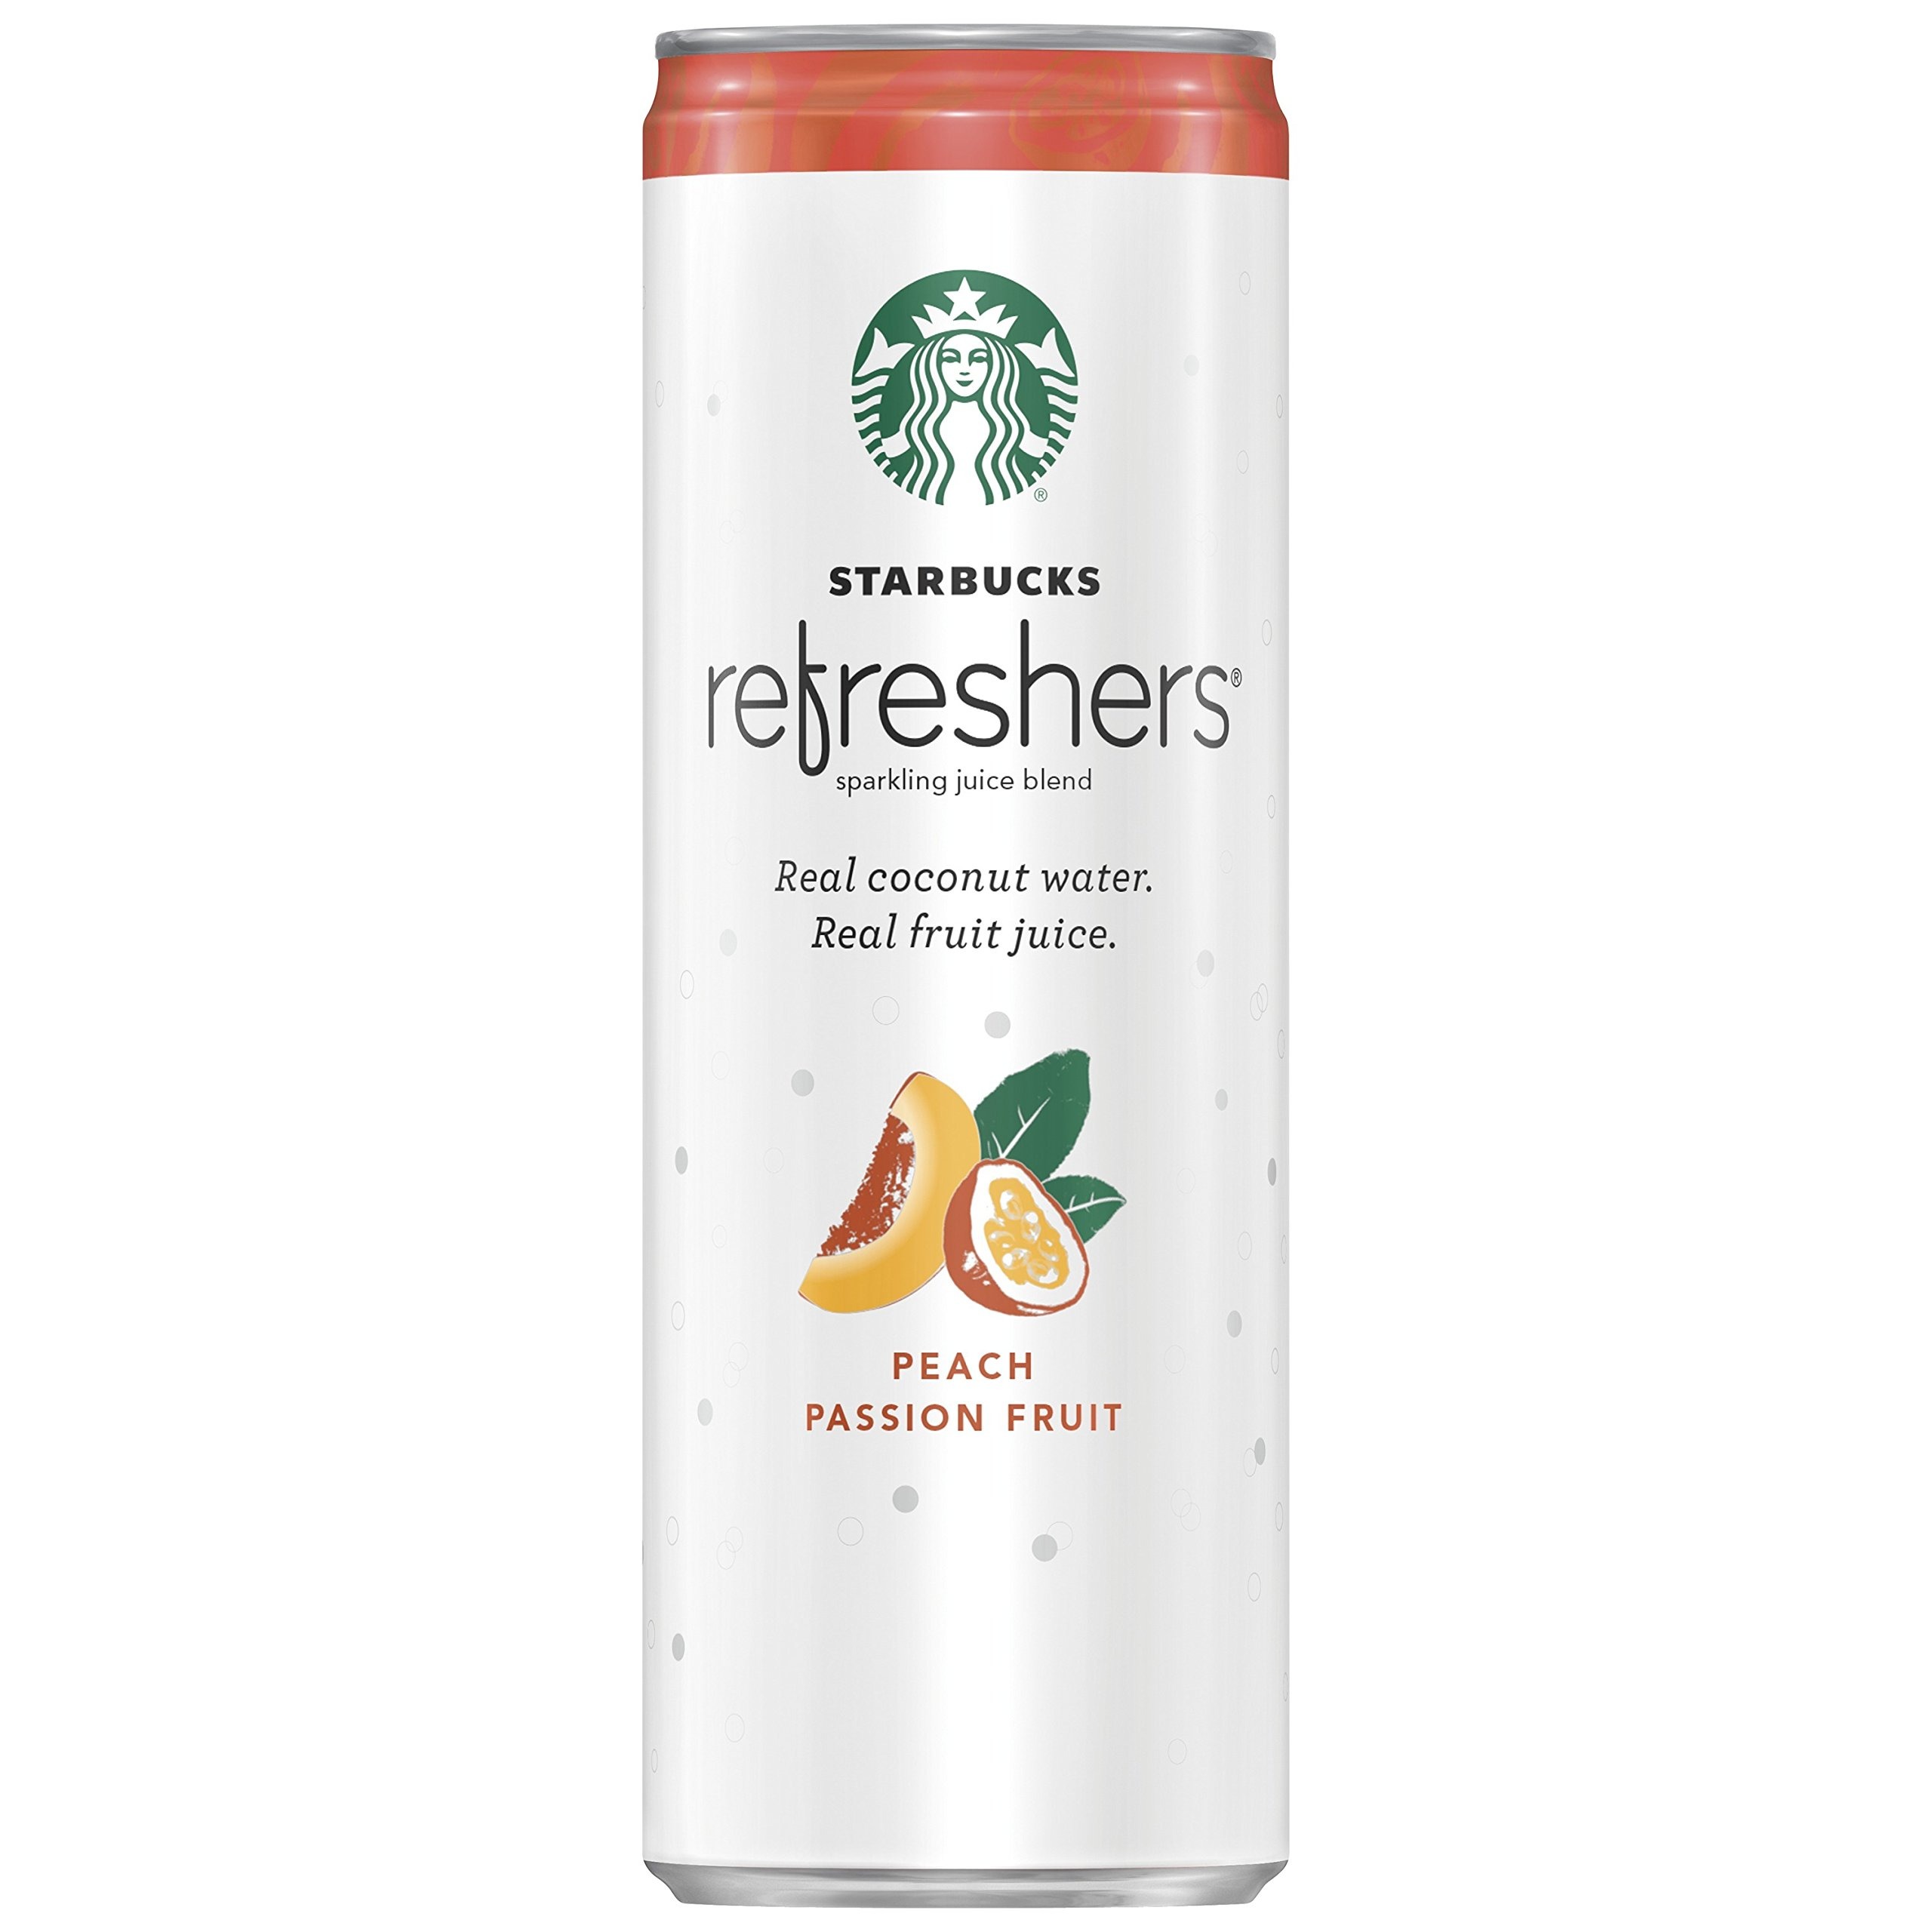
Item Name: Starbucks Refreshers Peach Passion Fruit Sparkling Juice Blend, 12 oz Can
Bullet Point 1: 90 calories per 12 oz can
Bullet Point 2: Contains 25% fruit juice
Bullet Point 3: Peach passion fruit flavor with other natural flavors
Value: 1.0
Unit: ct

Price: 1.5